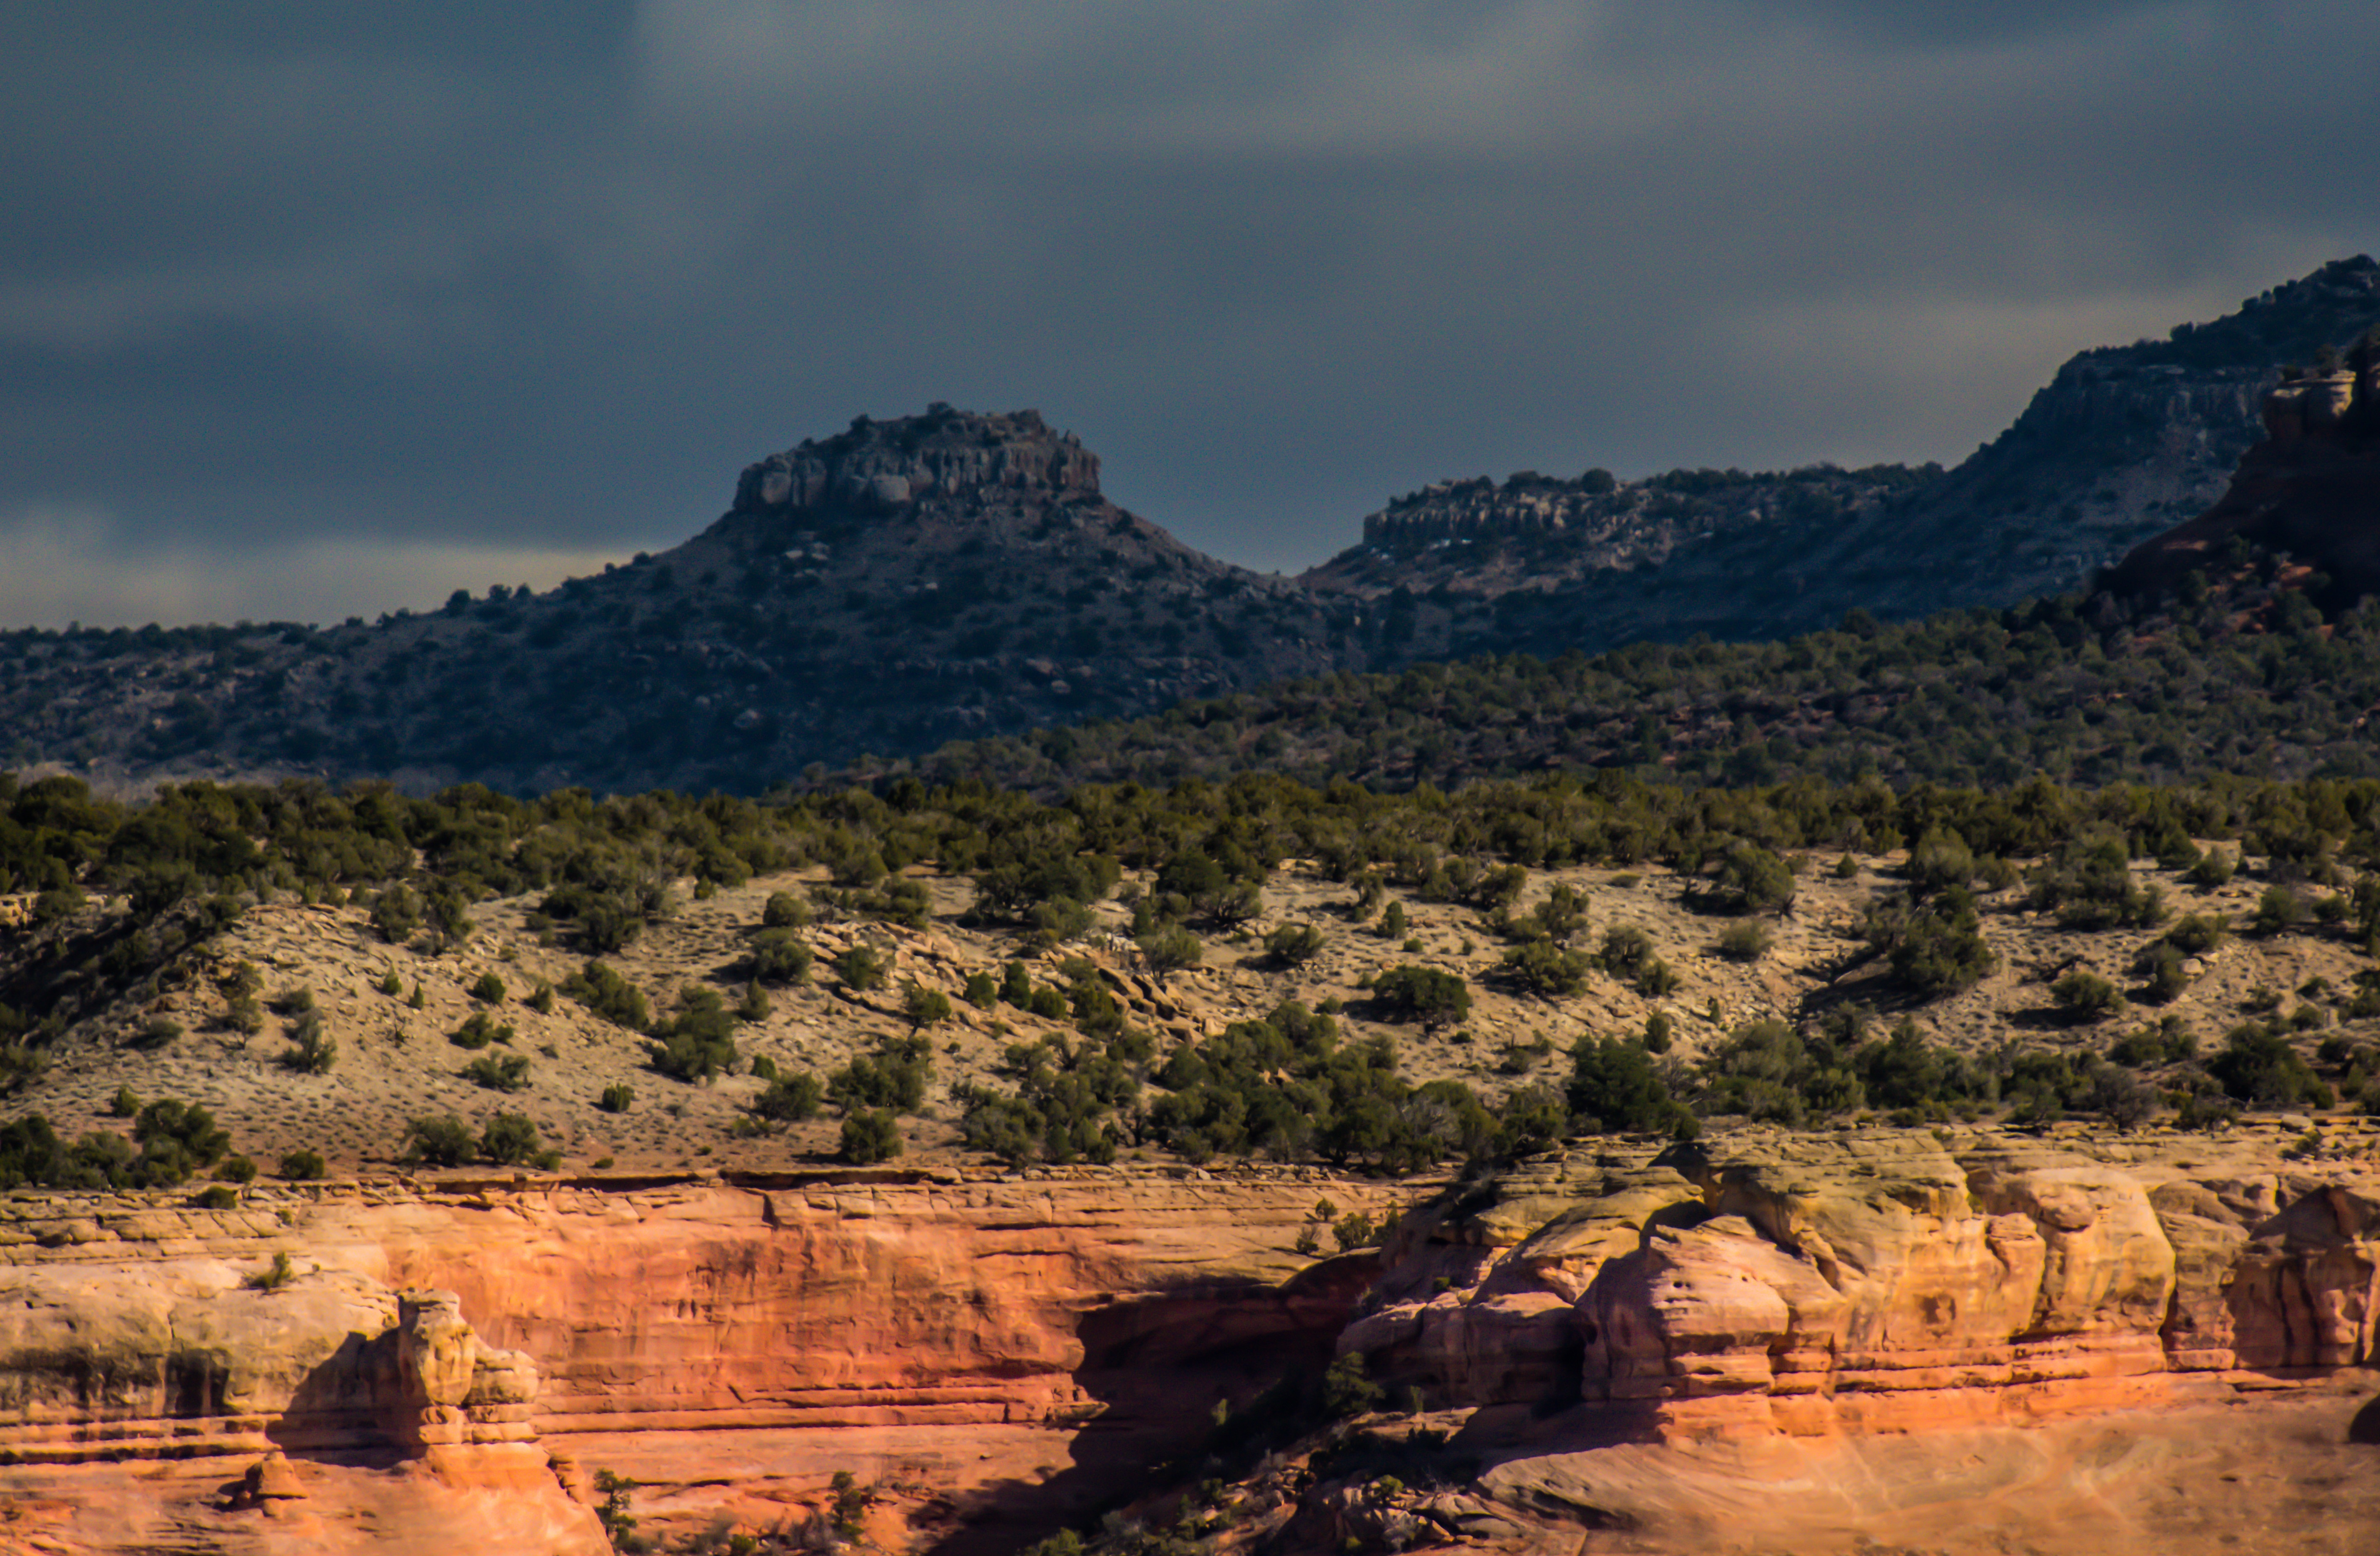
landscape, rock, wilderness, mountain, valley, canyon, terrain, national park, geology, badlands, plateau, wadi, landform, natural environment, geographical feature, mountainous landforms